Davey Street

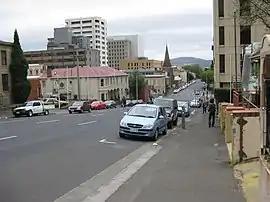
Part of Davey Street, looking north-east from near Anglesea Barracks

Davey Street is a major one way street passing through the outskirts of the Hobart central business district in Tasmania, Australia. Davey street is named after Thomas Davey, the first Governor of Van Diemen's Land. The street forms a one-way couplet with nearby Macquarie Street connecting traffic from the Southern Outlet in the south with traffic from the Tasman Highway to the east and the Brooker Highway to the north of the city. With annual average daily traffic of 37,200 in 2007, it is one of the busier streets in Hobart.